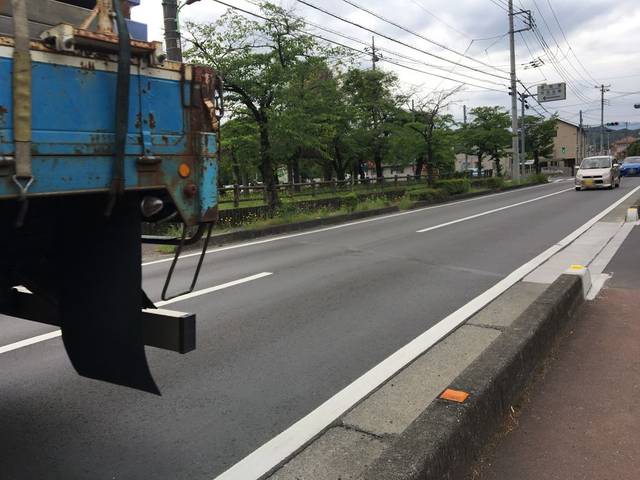
Region: Japan
Coordinates: 35.859, 139.311